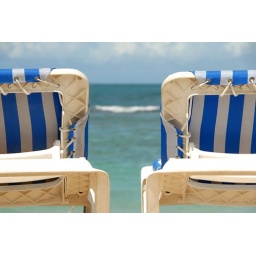
Beach chairs sitting on the beach in Labadee